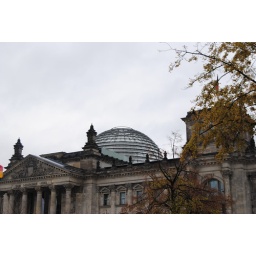
the reichstag, the german equivalent of londons houses of parliament , the glass dome was done by norman foster in 92